Robbie Williams

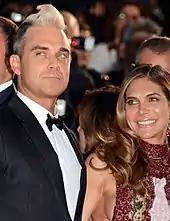
Williams and Ayda Field in 2015

Robbie Williams collaborated with Australian pop star Kylie Minogue on the song "Kids". The single peaked at number 2 on the UK Singles Chart in 2000. Williams also collaborated with Australian film star Nicole Kidman on a cover of Frank and Nancy Sinatra's "Somethin' Stupid". The single reached number 1 on the UK Singles Chart in 2001. His single "No Regrets" featured Neil Tennant, and Neil Hannon on backing vocals. In 2001, Williams recorded "We Are the Champions" with Queen for the 2001 medieval adventure film "A Knight's Tale".